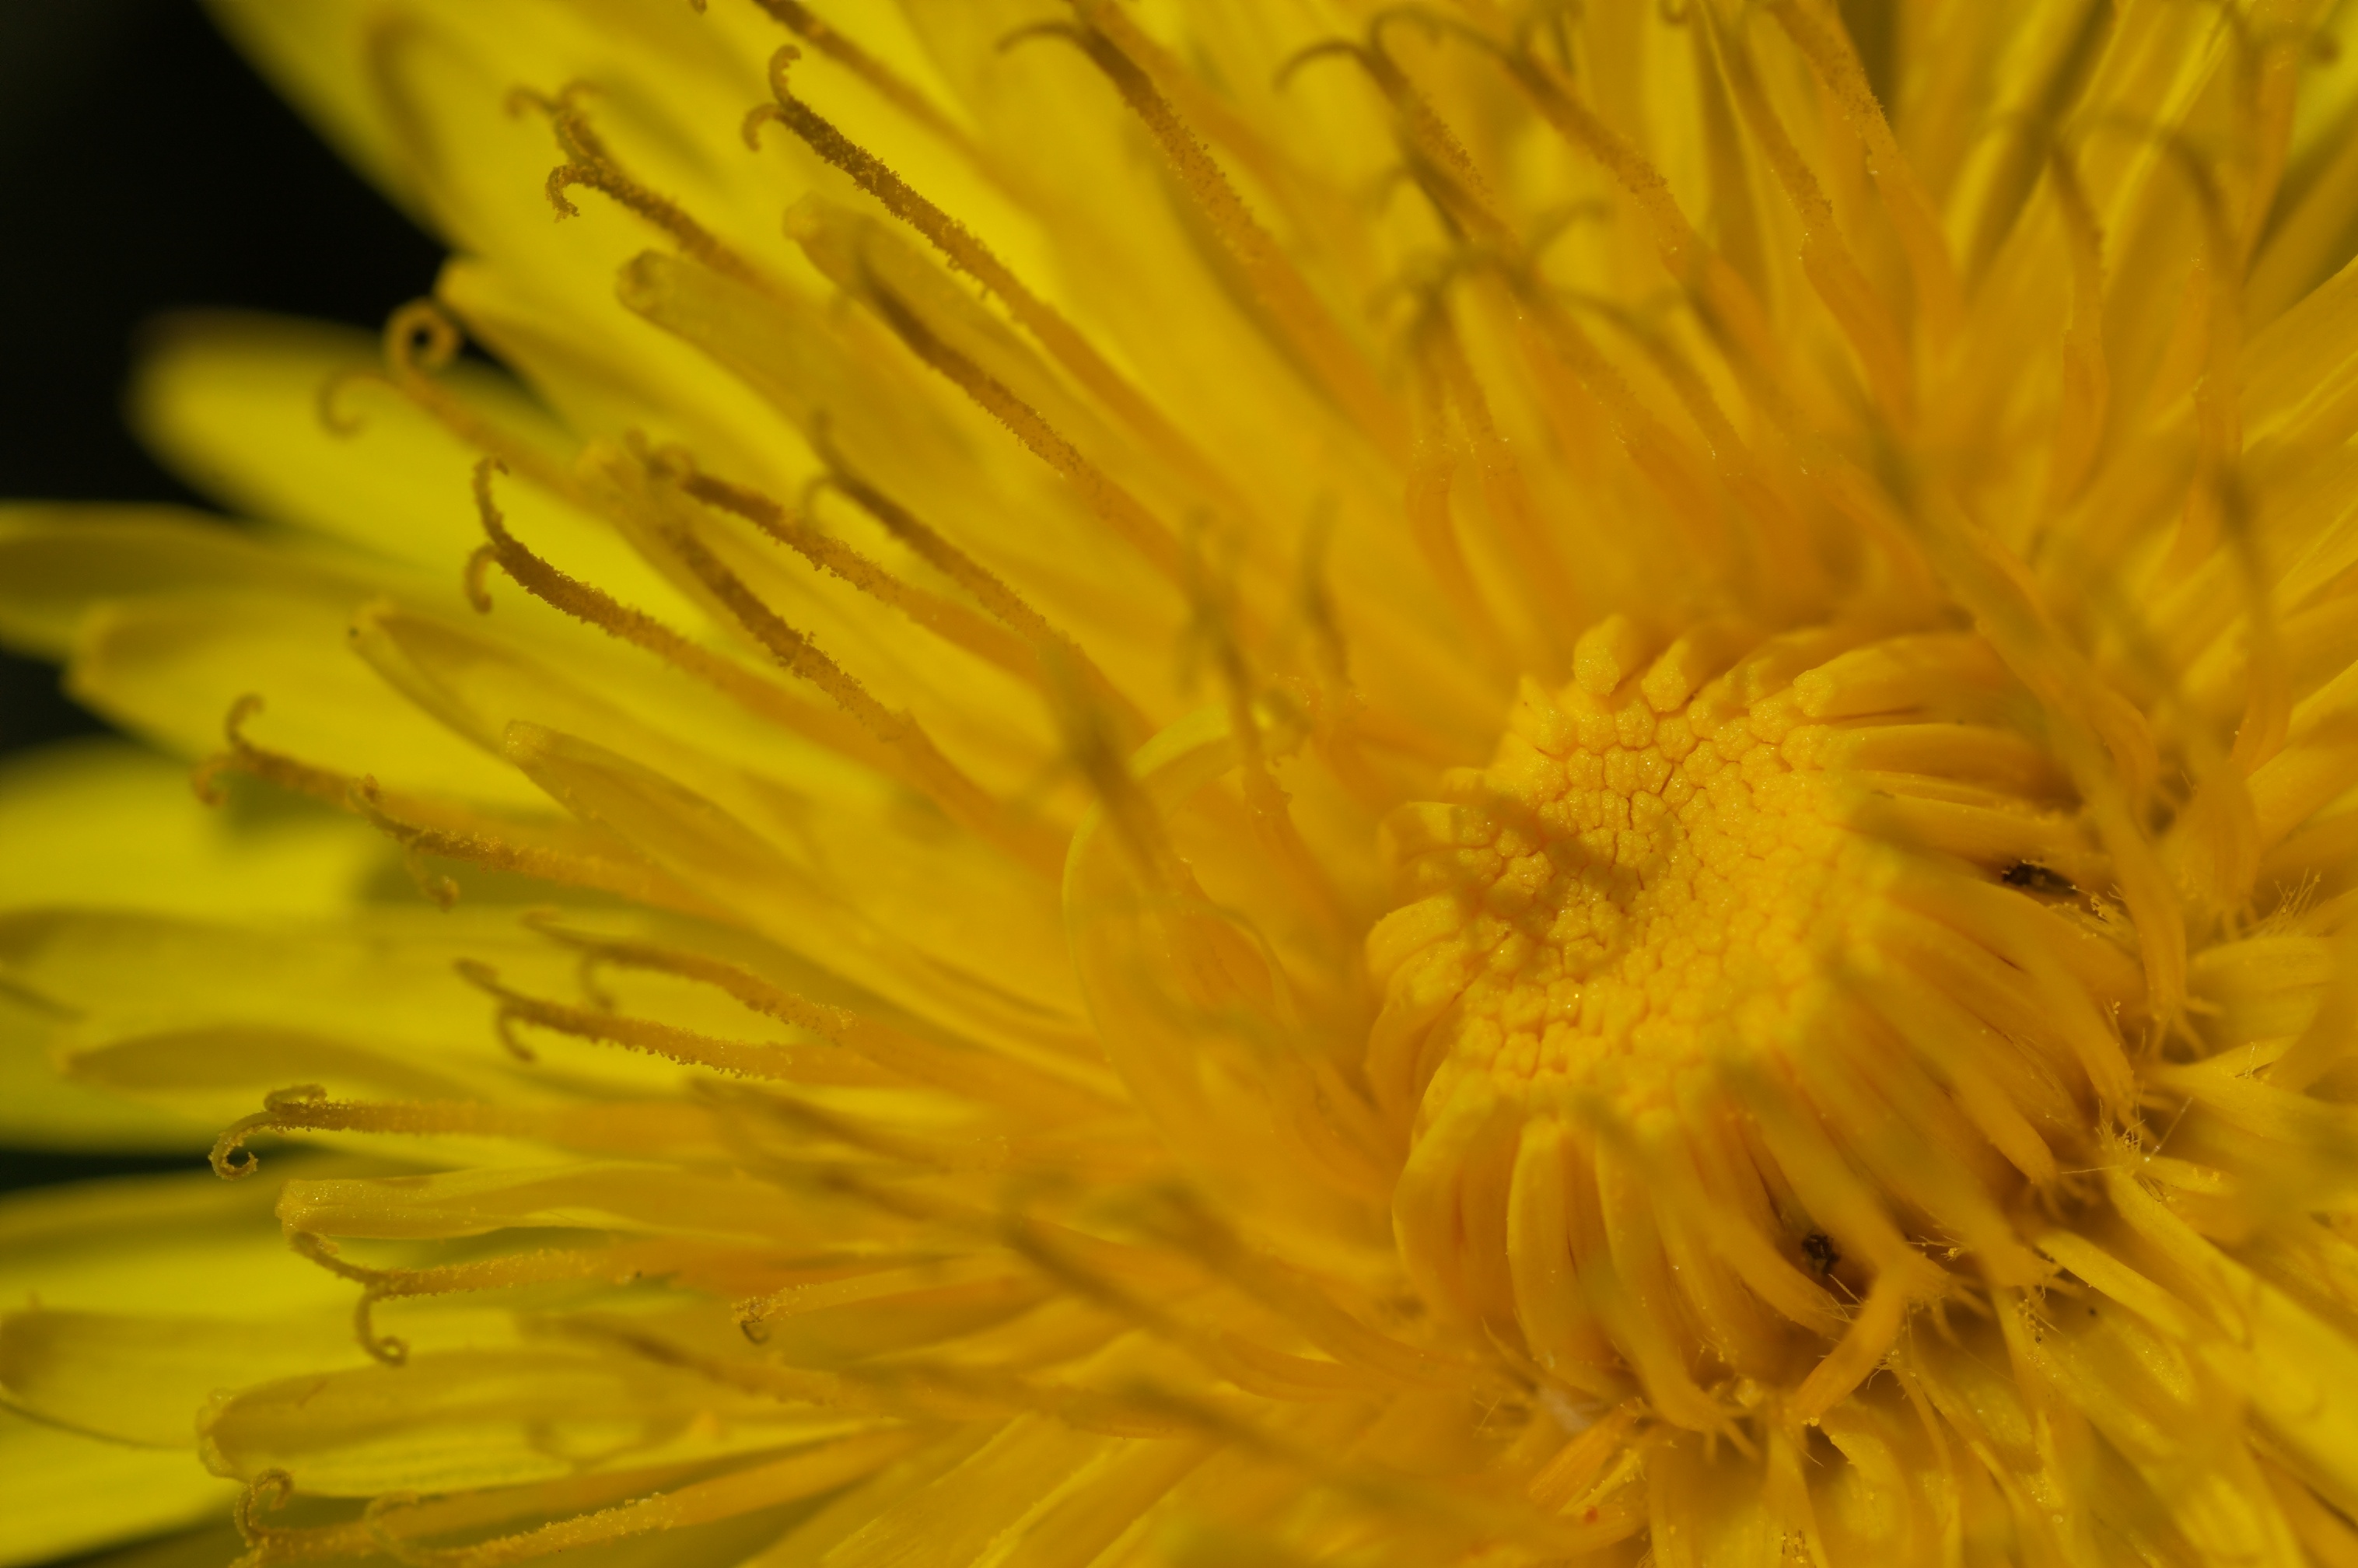
nature, plant, photography, dandelion, flower, petal, pollen, macro, yellow, flora, wildflower, close up, rawtherapee, pentax, tamron, 90mm, lenstagged, steffenzahn, flowerpicturesnolimits, k100d, justpentax, tamron90, macrophotosnolimits, lwenzahn, macro photography, flowering plant, daisy family, plant stem, land plant, chrysanths